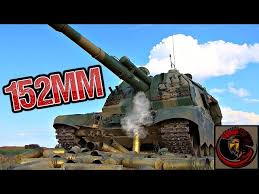
Label: Self Propelled Artillery